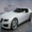
Label: automobile